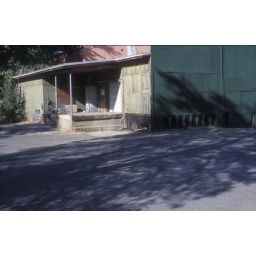
This building was across the street from the Joss House in McCloud